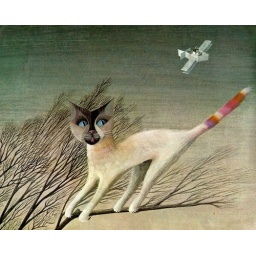
They fly past a cat in a tree